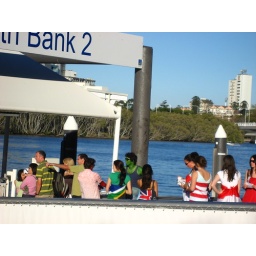
Spot the green man. He's talking to the red man, next to the girls wrapped in national flags.